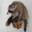
Label: raccoon